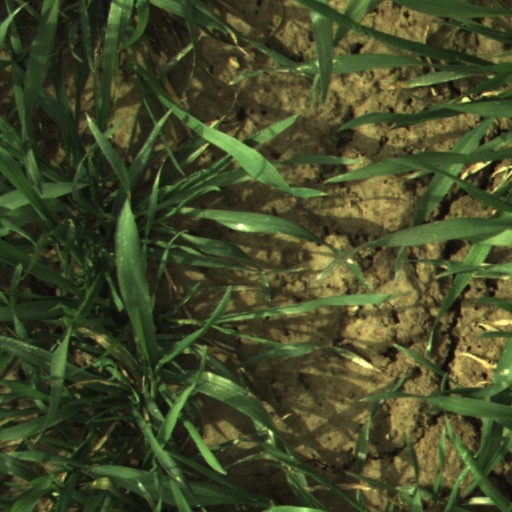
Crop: wheat